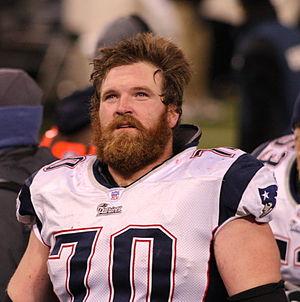
Logan Lee Mankins, né le 10 mars 1982 à Catheys Valley en Californie, est un joueur américain de football américain évoluant au poste d'offensive guard.